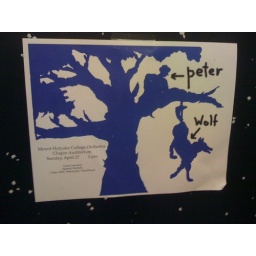
A sign inside a bathroom stall in Blanchard